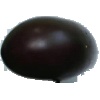
Label: Eggplant 1